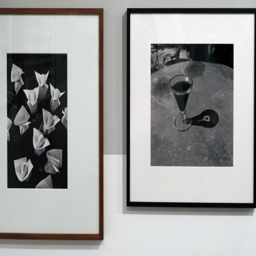
installation view of the exhibition